Ravi Kumar Dahiya

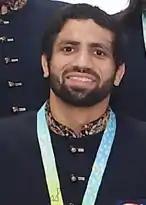
Dahiya in August 2022

Ravi Kumar Dahiya (born 12 December 1997), also known as Ravi Kumar or Ravi Dahiya, is an Indian freestyle wrestler who won a silver medal at the 2020 Tokyo Olympics in the 57 kg category. Dahiya is also a bronze medallist from 2019 World Wrestling Championships and a three-time Asian champion. At the 2022 Commonwealth Games in Birmingham, he won the gold medal in the men's 57kg freestyle wrestling category.